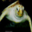
Label: turtle